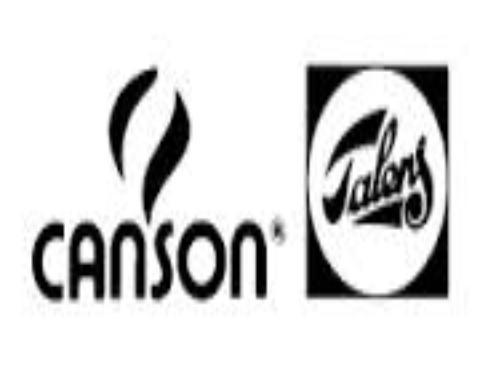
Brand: Canson
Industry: Necessities